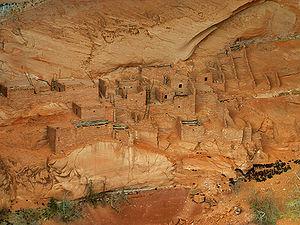
Le monument national Navajo est un monument national américain se situant dans la réserve navajo du nord de l'Arizona. Il préserve des habitations troglodytiques de la civilisation Anasazi, datées du XIIIᵉ siècle.